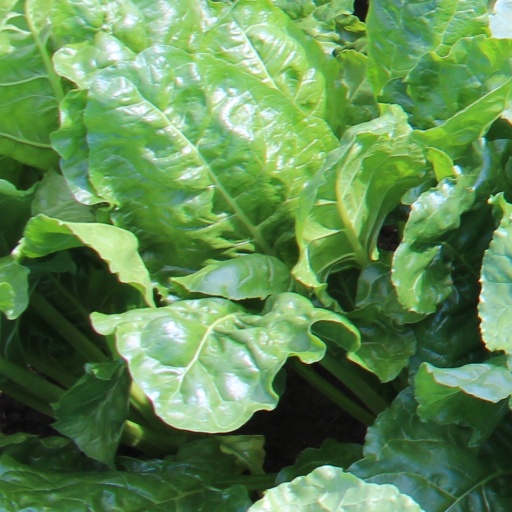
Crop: sugar beet